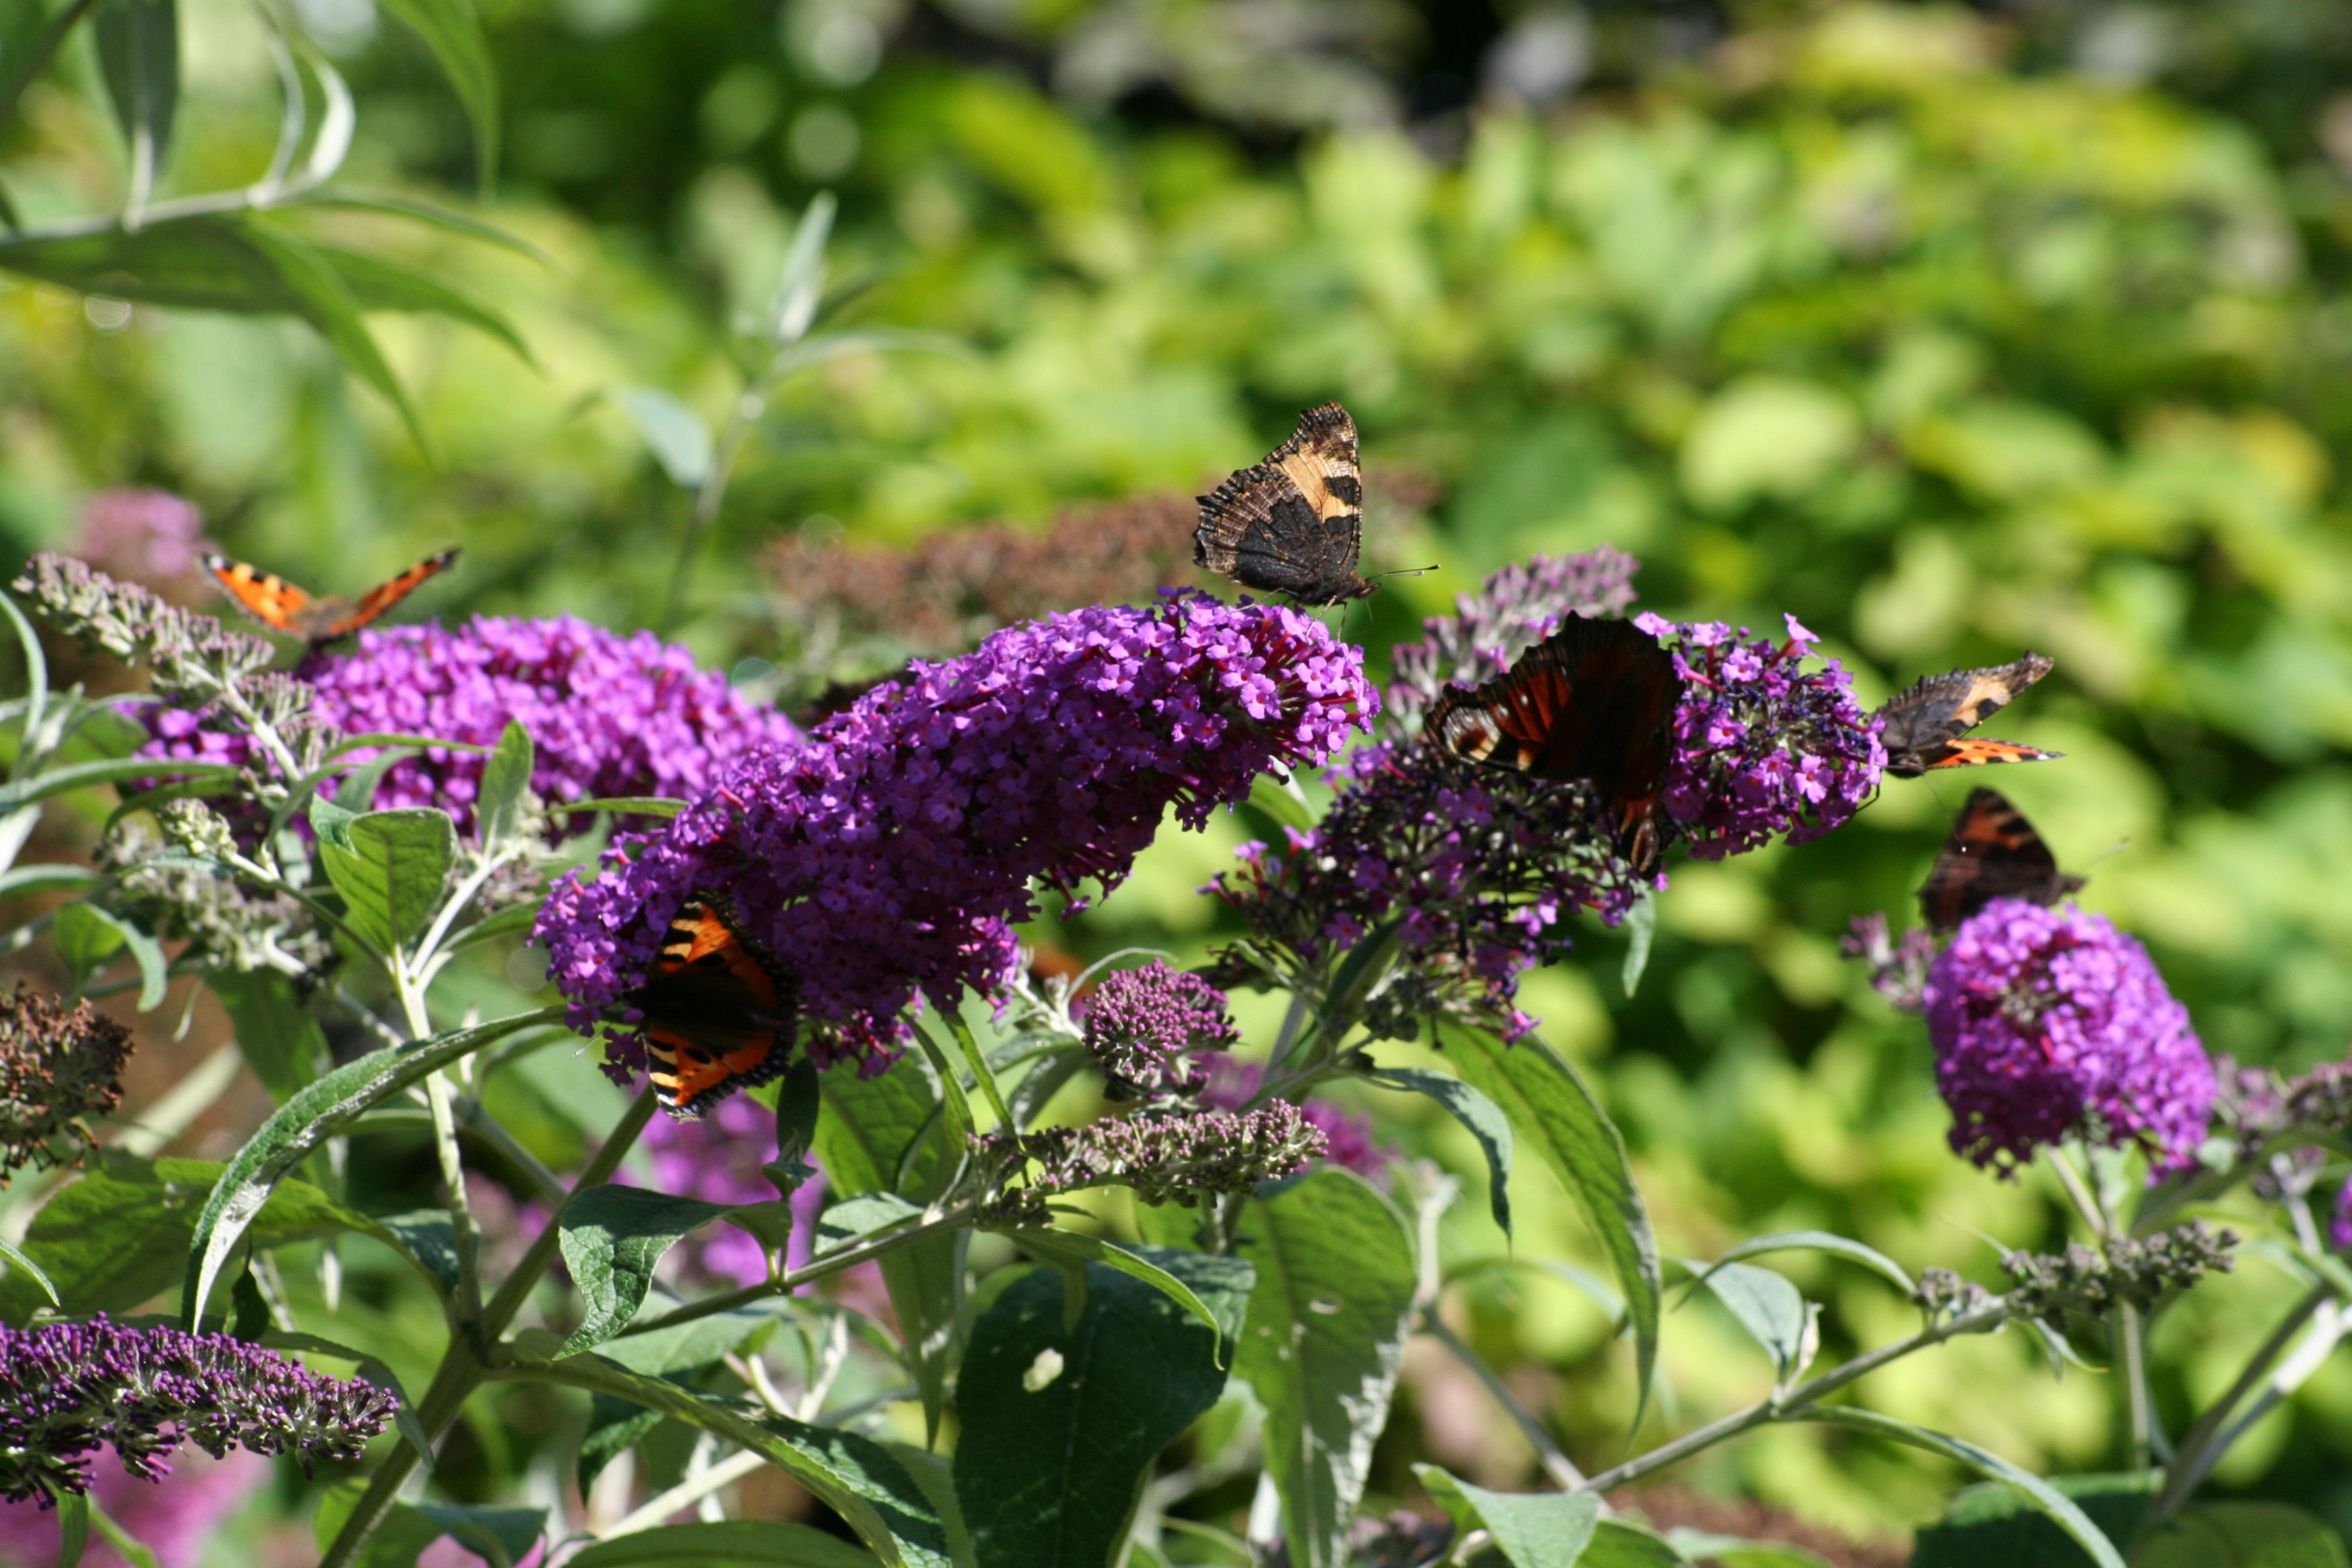
nature, blossom, plant, meadow, flower, herb, insect, botany, butterfly, garden, flora, fauna, invertebrate, wildflower, shrub, bee, butterflies, nectar, macro photography, flowering plant, honey bee, butterfly bush, pollinator, land plant, membrane winged insect, moths and butterflies